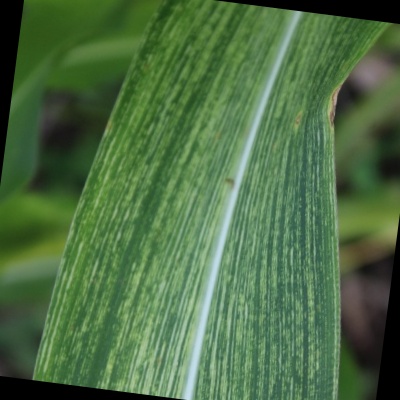
Label: Corn_(Maize)___Maize_Streak_Virus